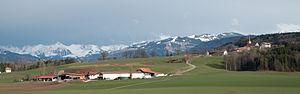
Hameau du Petit Ependes. Église et école d'Ependes à l'arrière-plan.
Épendes est une localité et une commune suisse du canton de Fribourg, située dans le district de la Sarine. Le 9 février 2020, elle a accepté de fusionner avec les communes voisines d'Arconciel et Senèdes pour former au 1ᵉʳ janvier 2021 la commune de Bois-d'Amont.